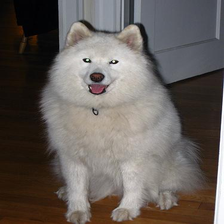
Species: dog
Breed: samoyed